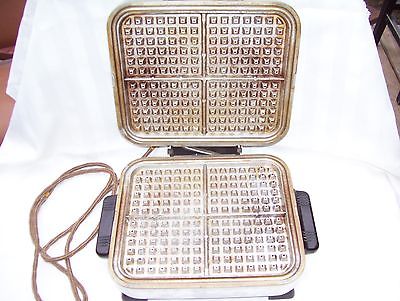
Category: toaster